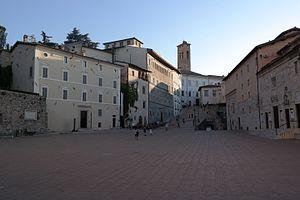
Spolète est une ville d'environ 40 000 habitants située dans la province de Pérouse en Ombrie, dans le centre de l'Italie.